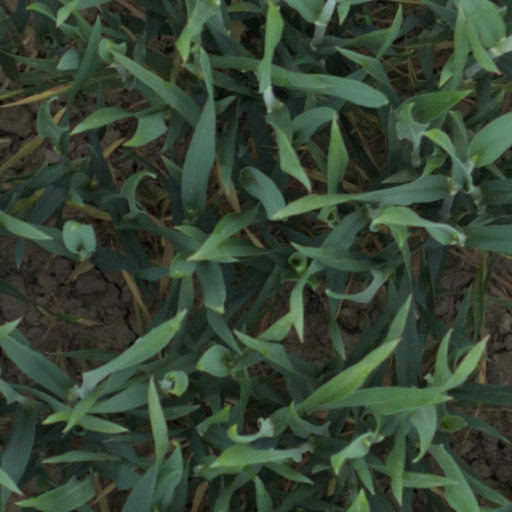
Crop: wheat